Third Anglo-Afghan War

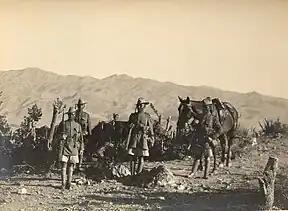
2nd/5th Royal Gurkha Rifles, North-West Frontier 1923

Machine guns, at least on the Khyber front, were old .303 Maxims. The British gained a command and control advantage with their use of motor transport and wireless communications, while armored cars and RAF detachments increased their firepower and reach, the latter being demonstrated to the Afghans by a bombing raid on Kabul itself. They could also direct the fire of the 60-pounders. The RAF squadrons involved were No. 31 Squadron and No. 114 Squadron.